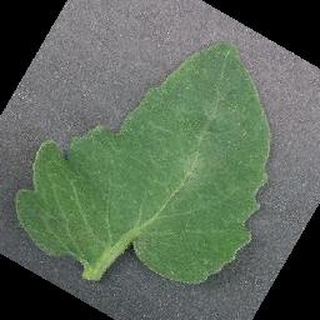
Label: healthy_tomato